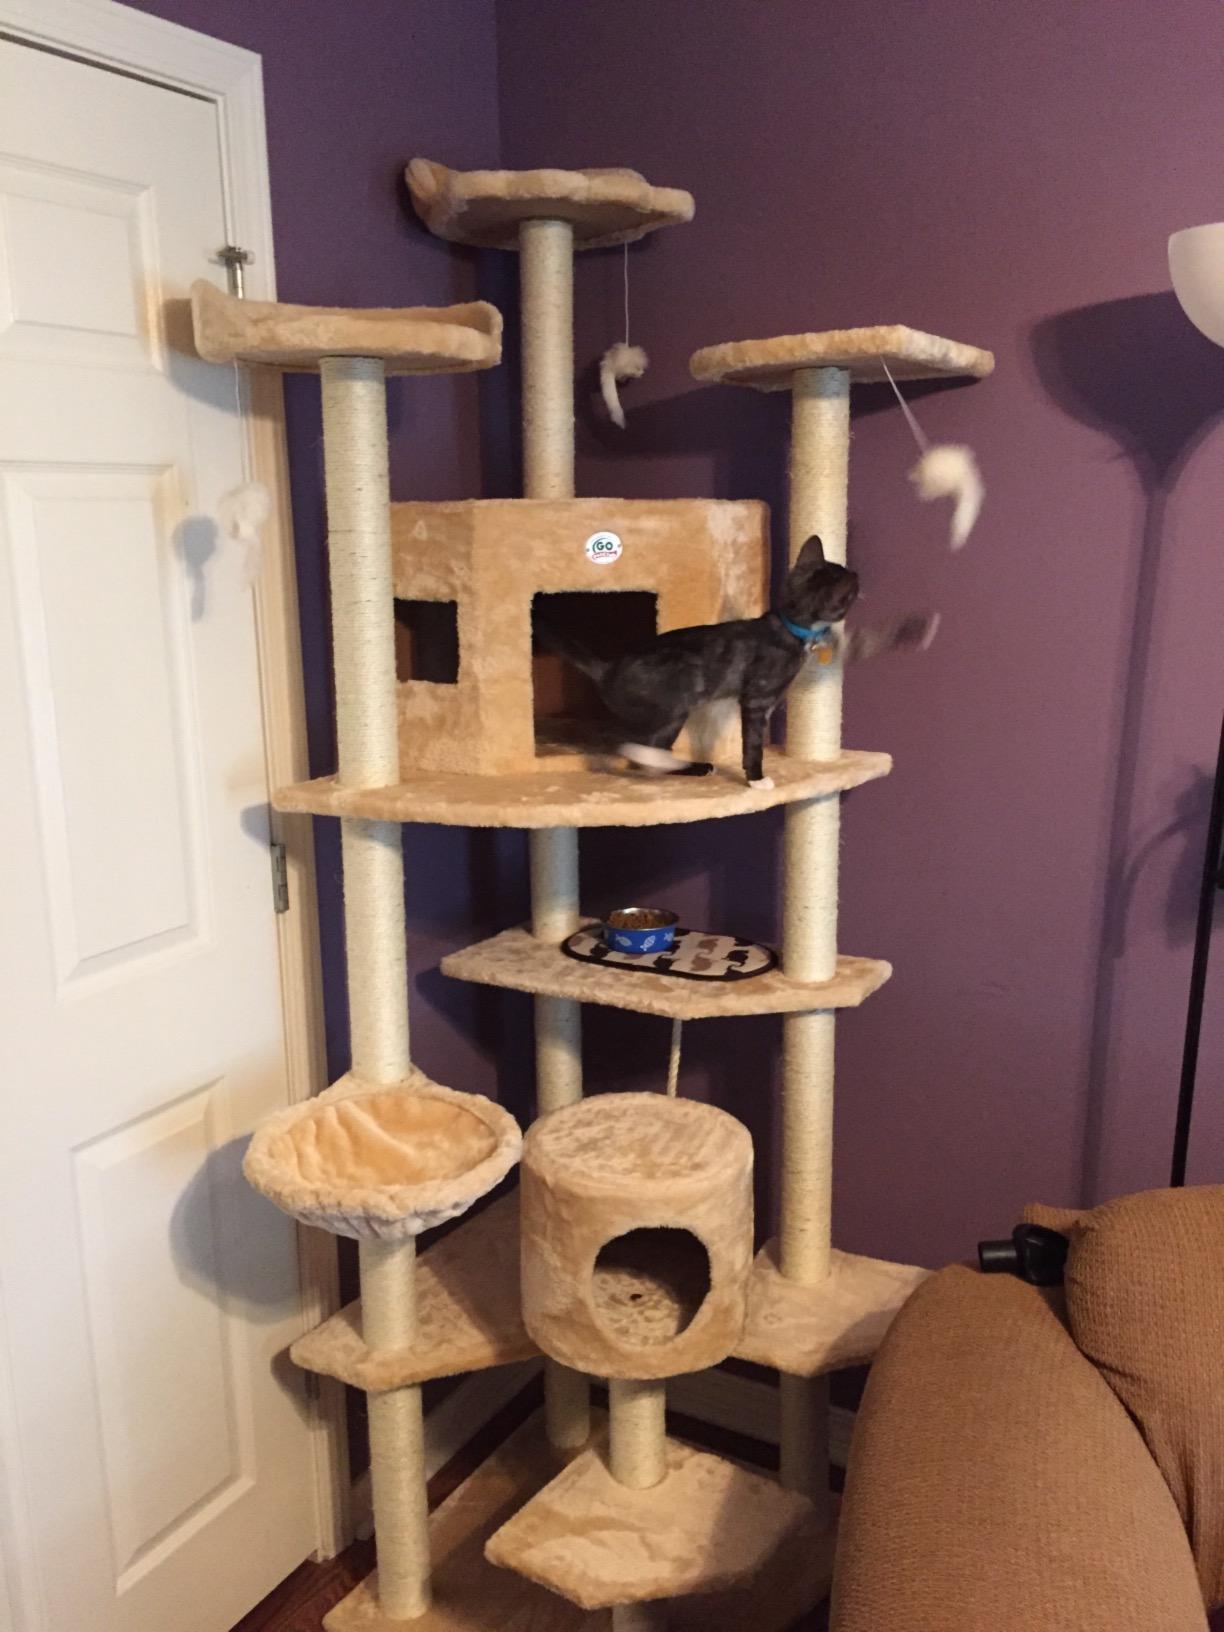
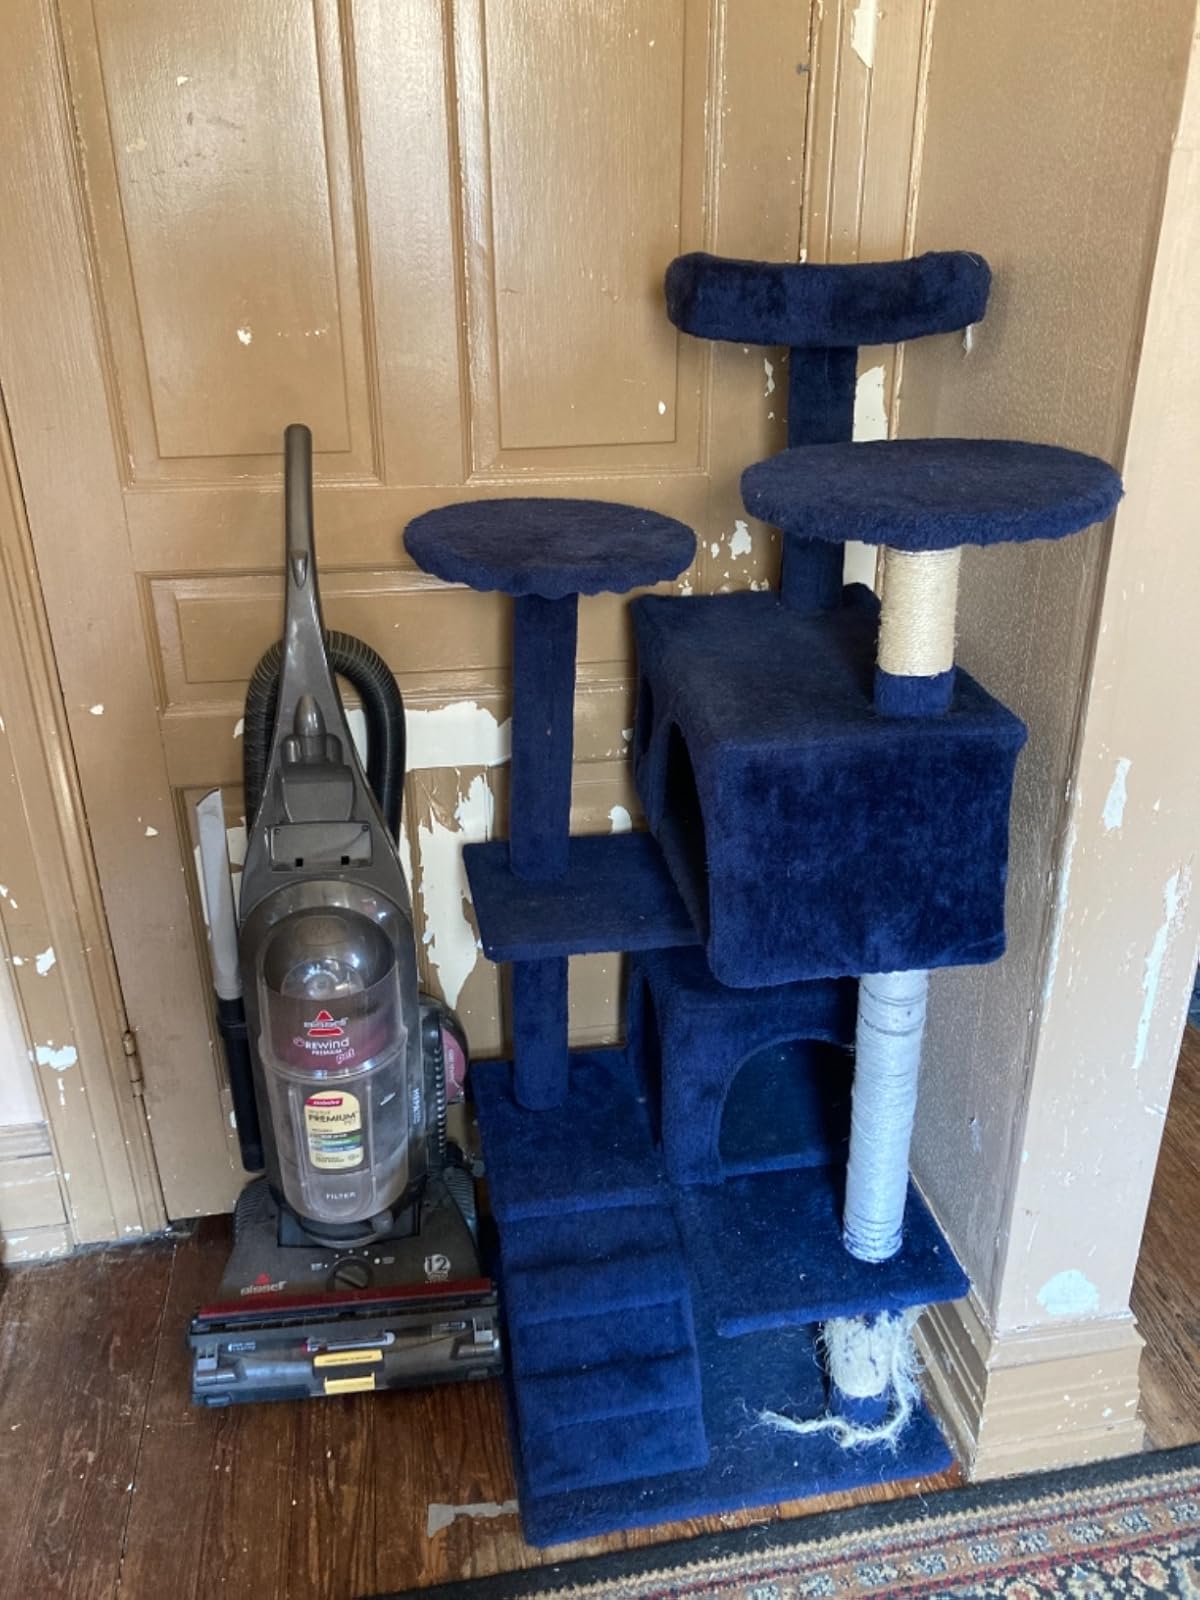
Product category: items_cat tree
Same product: no